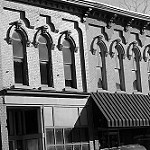
Label: B & W